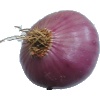
Label: Onion Red Peeled 1